Bifrost Volume 1: Faerie

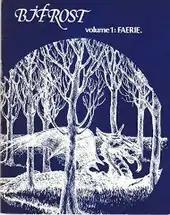

Bifrost Volume 1: Faerie is a 1977 role-playing game supplement published by Skytrex Ltd. for "Bifrost".